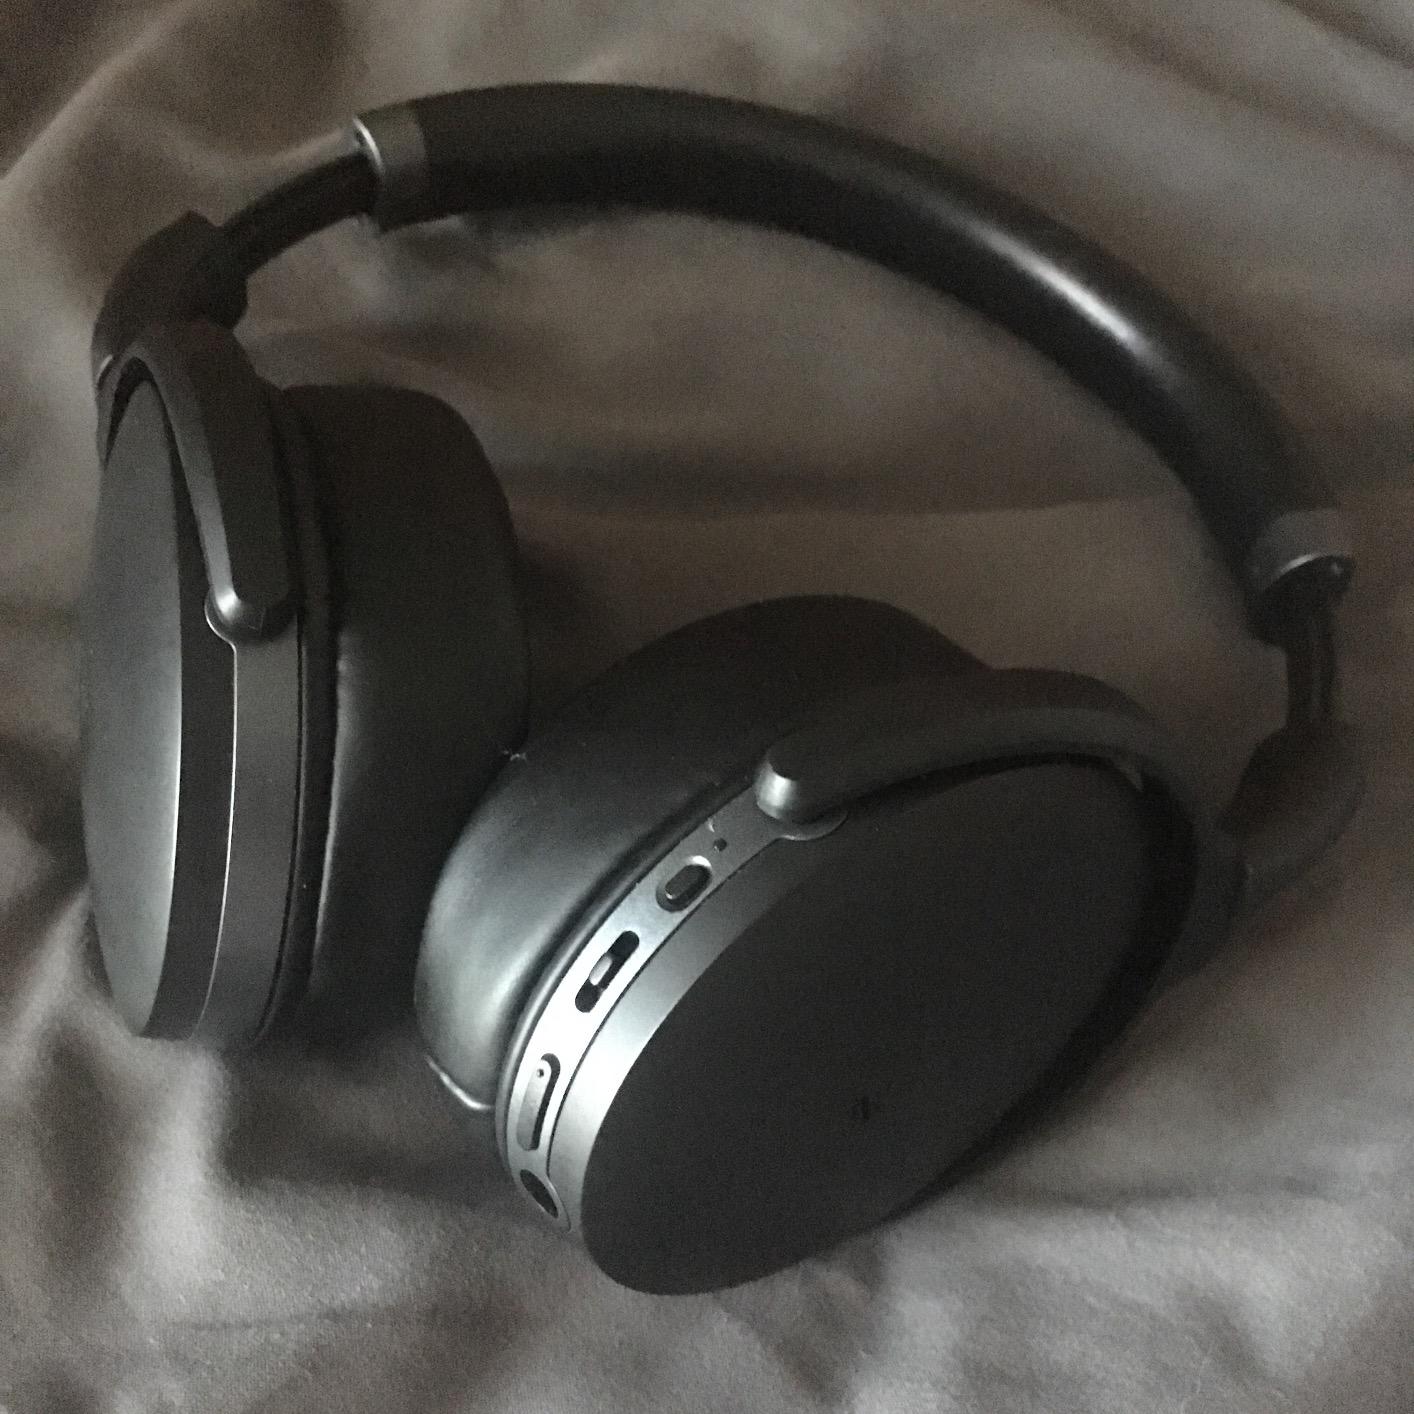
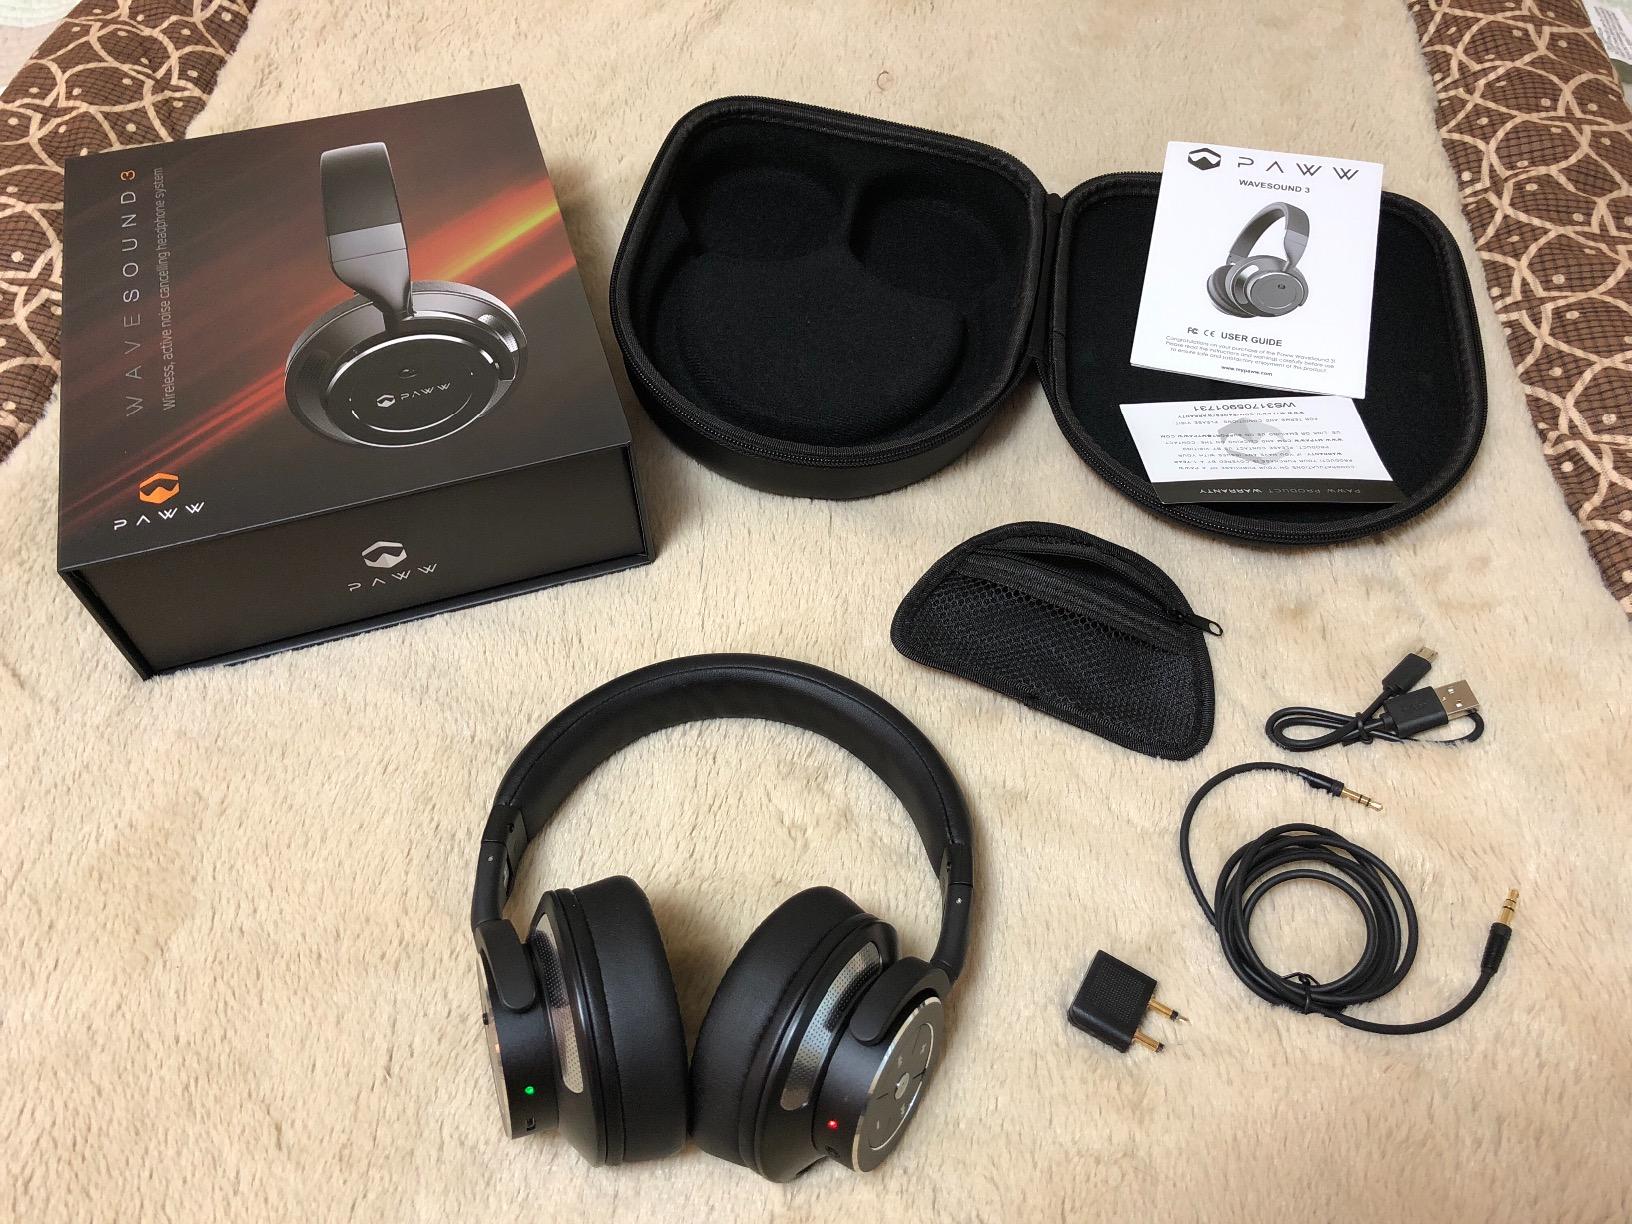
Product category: headphones
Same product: no